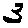
Label: 3